United States invasion of Grenada

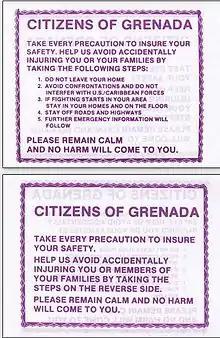
Leaflet distributed during the invasion by 9th PSYOP Battalion

Early on the morning of 26 October, Cuban forces ambushed a patrol from the 2nd Battalion of the 325th Infantry Regiment near the village of Calliste. The American patrol suffered six wounded and two killed, including the commander of Company B, CPT Michael F. Ritz and squad leader SSG Gary L. Epps. Navy airstrikes and an artillery bombardment by 105mm howitzers targeting the main Cuban encampment eventually led to their surrender at 08:30. American forces pushed on to the village of Frequente, where they discovered a Cuban weapons cache reportedly sufficient to equip six battalions. Cuban forces ambushed a reconnaissance platoon mounted on gun-jeeps, but the jeeps returned fire, and a nearby infantry unit added mortar fire; the Cubans suffered four casualties with no American losses. Cuban resistance largely ended after these engagements.